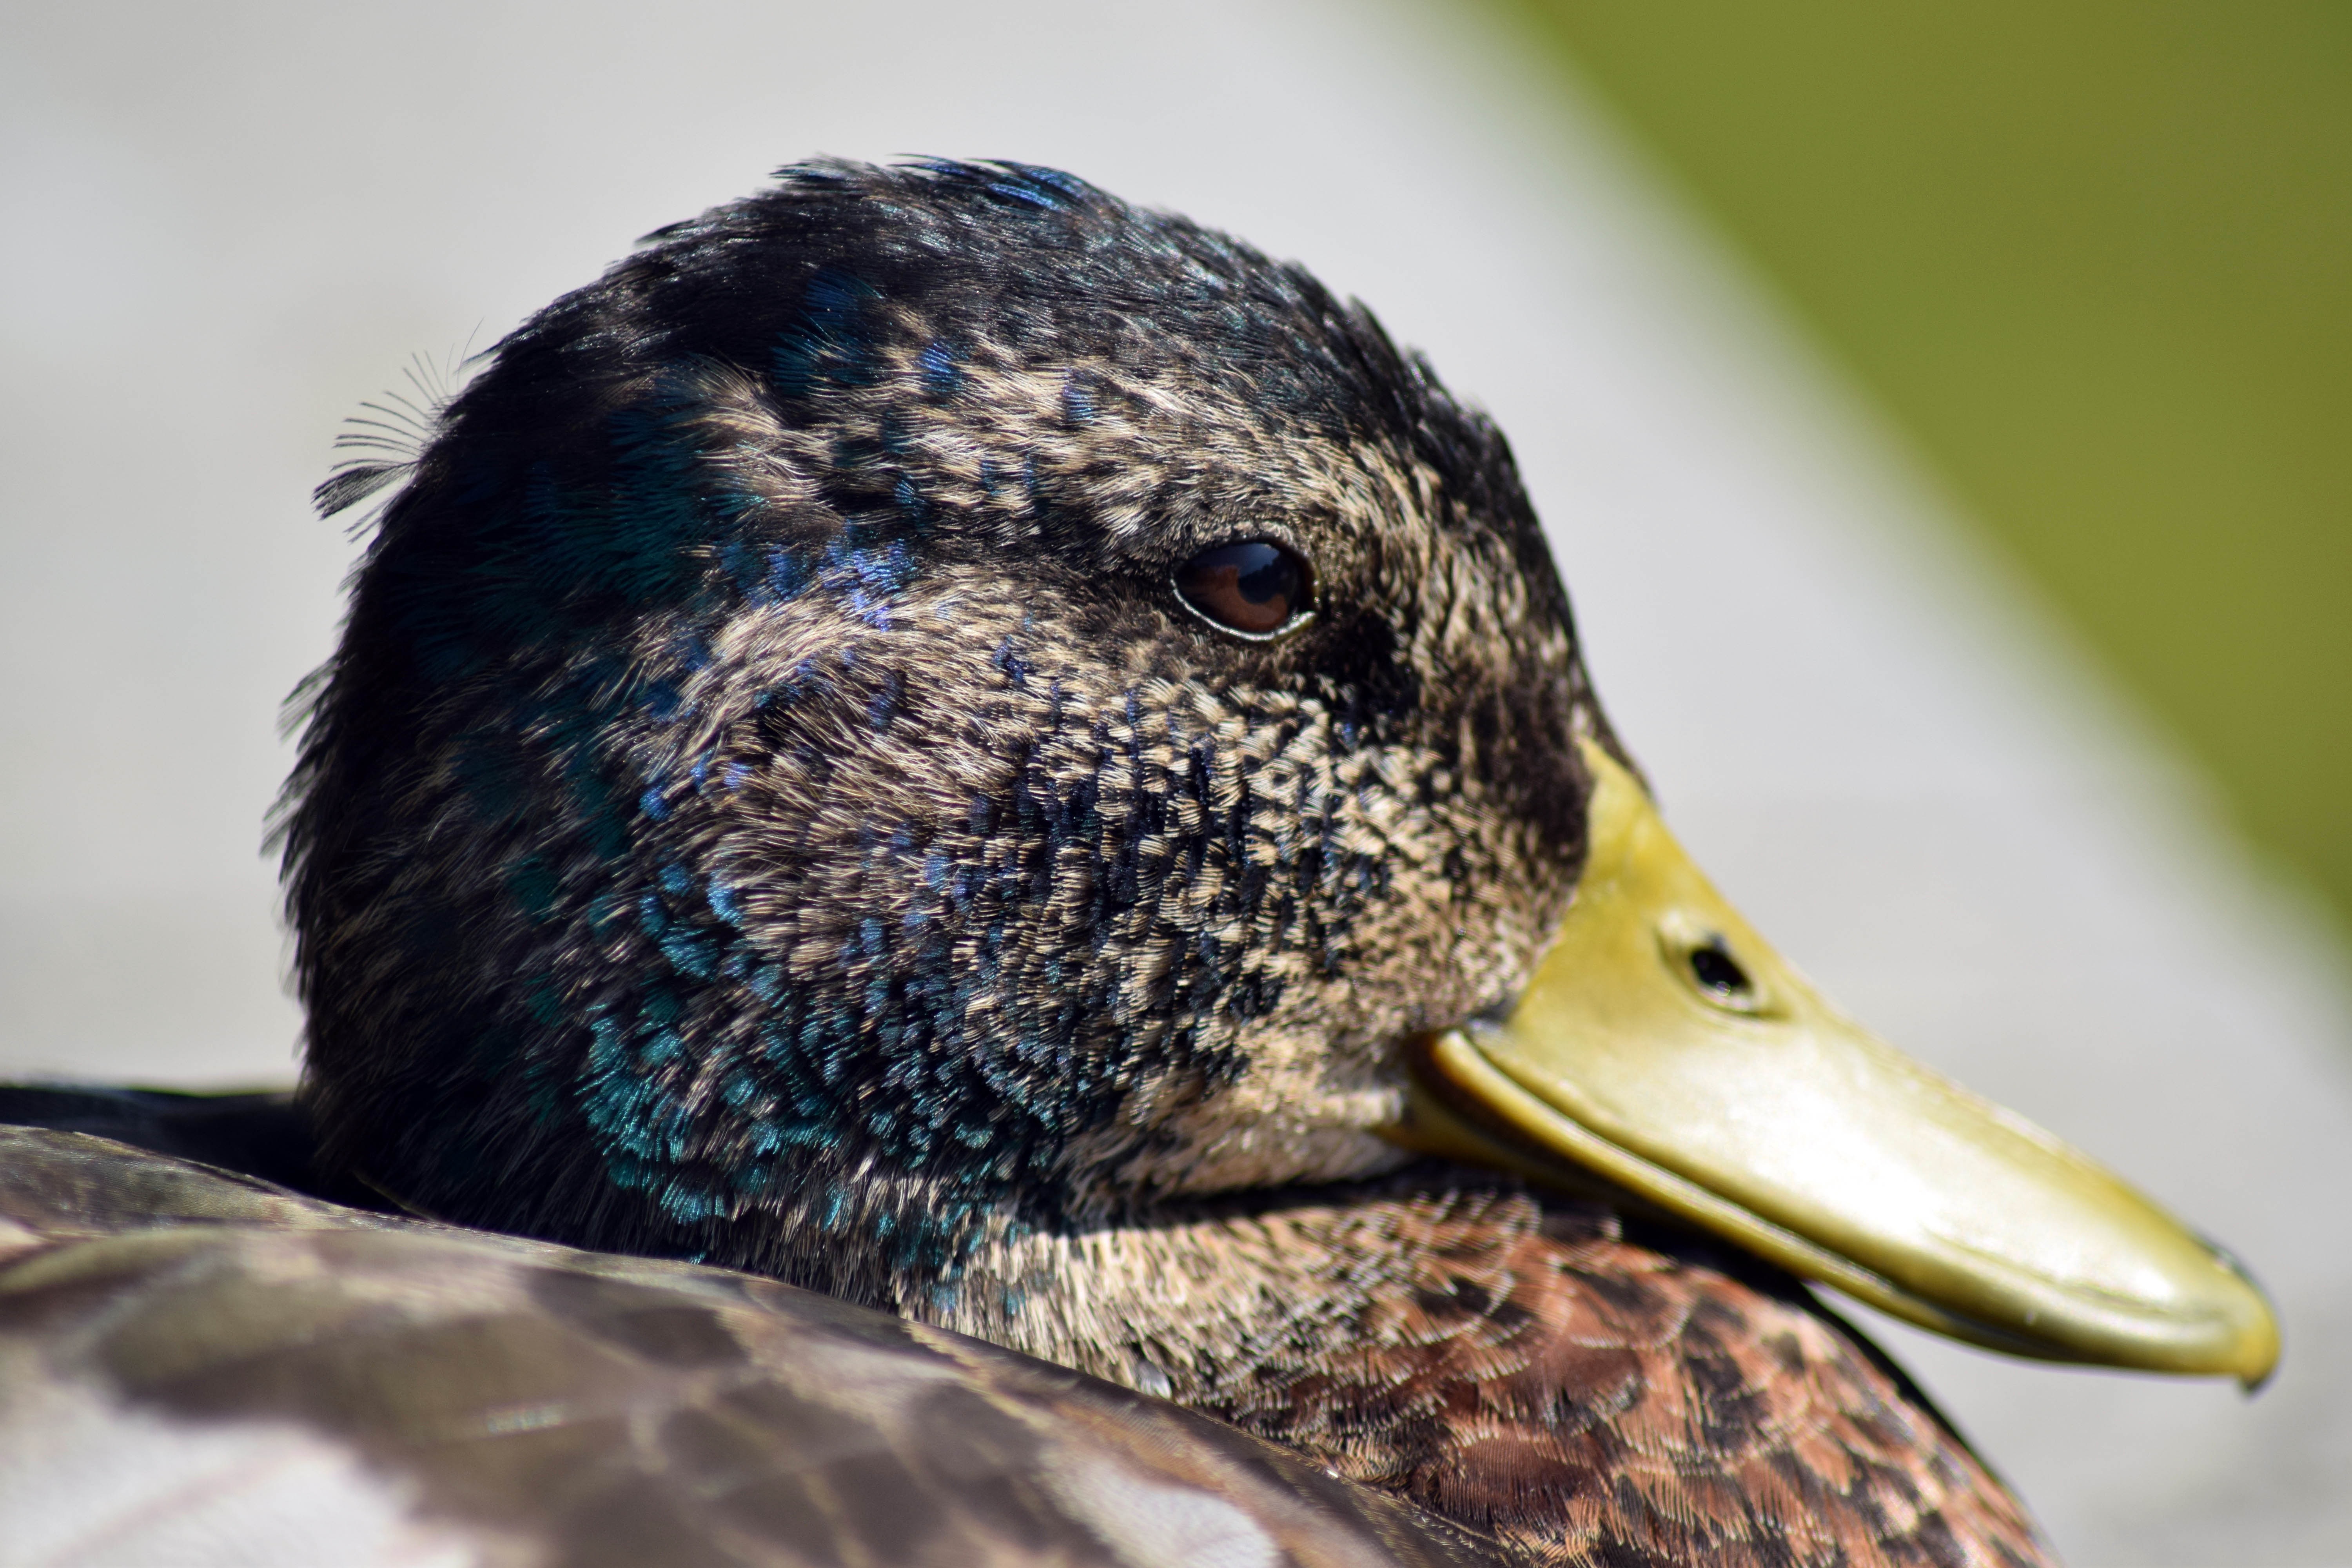
bird, wing, wildlife, beak, macro, fauna, close up, duck, head, vertebrate, waterfowl, water bird, mallard, ducks geese and swans